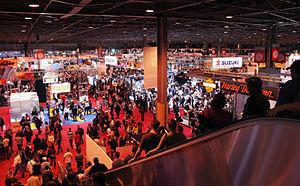
Salon de la moto d'octobre 2007, à Paris, Porte de Versailles
Le Mondial du deux roues, devenu le Salon de la Moto et du Scooter de Paris puis Mondial de la Moto, est un salon international bisannuel qui se déroule en automne à Paris expo Porte de Versailles. Il est également dédié au quad, au trike, aux équipements et aux services. Des animations, expositions thématiques, initiations, spectacles et dédicaces de pilotes sont proposés.